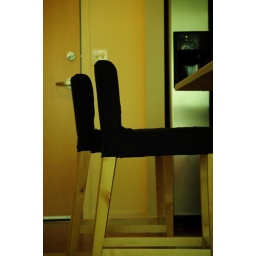
new chairs we got in Ikea so we can sit at our kitchen island .